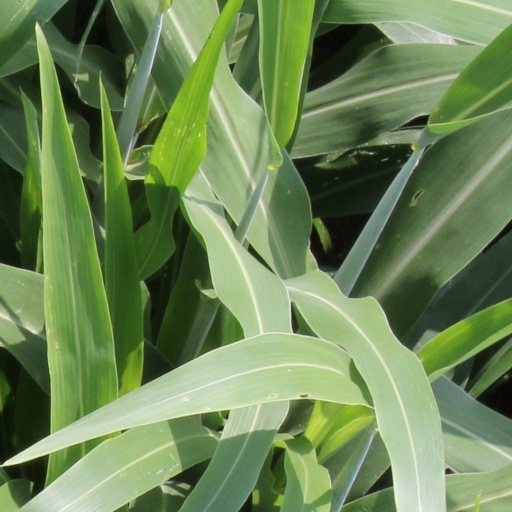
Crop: sorghum